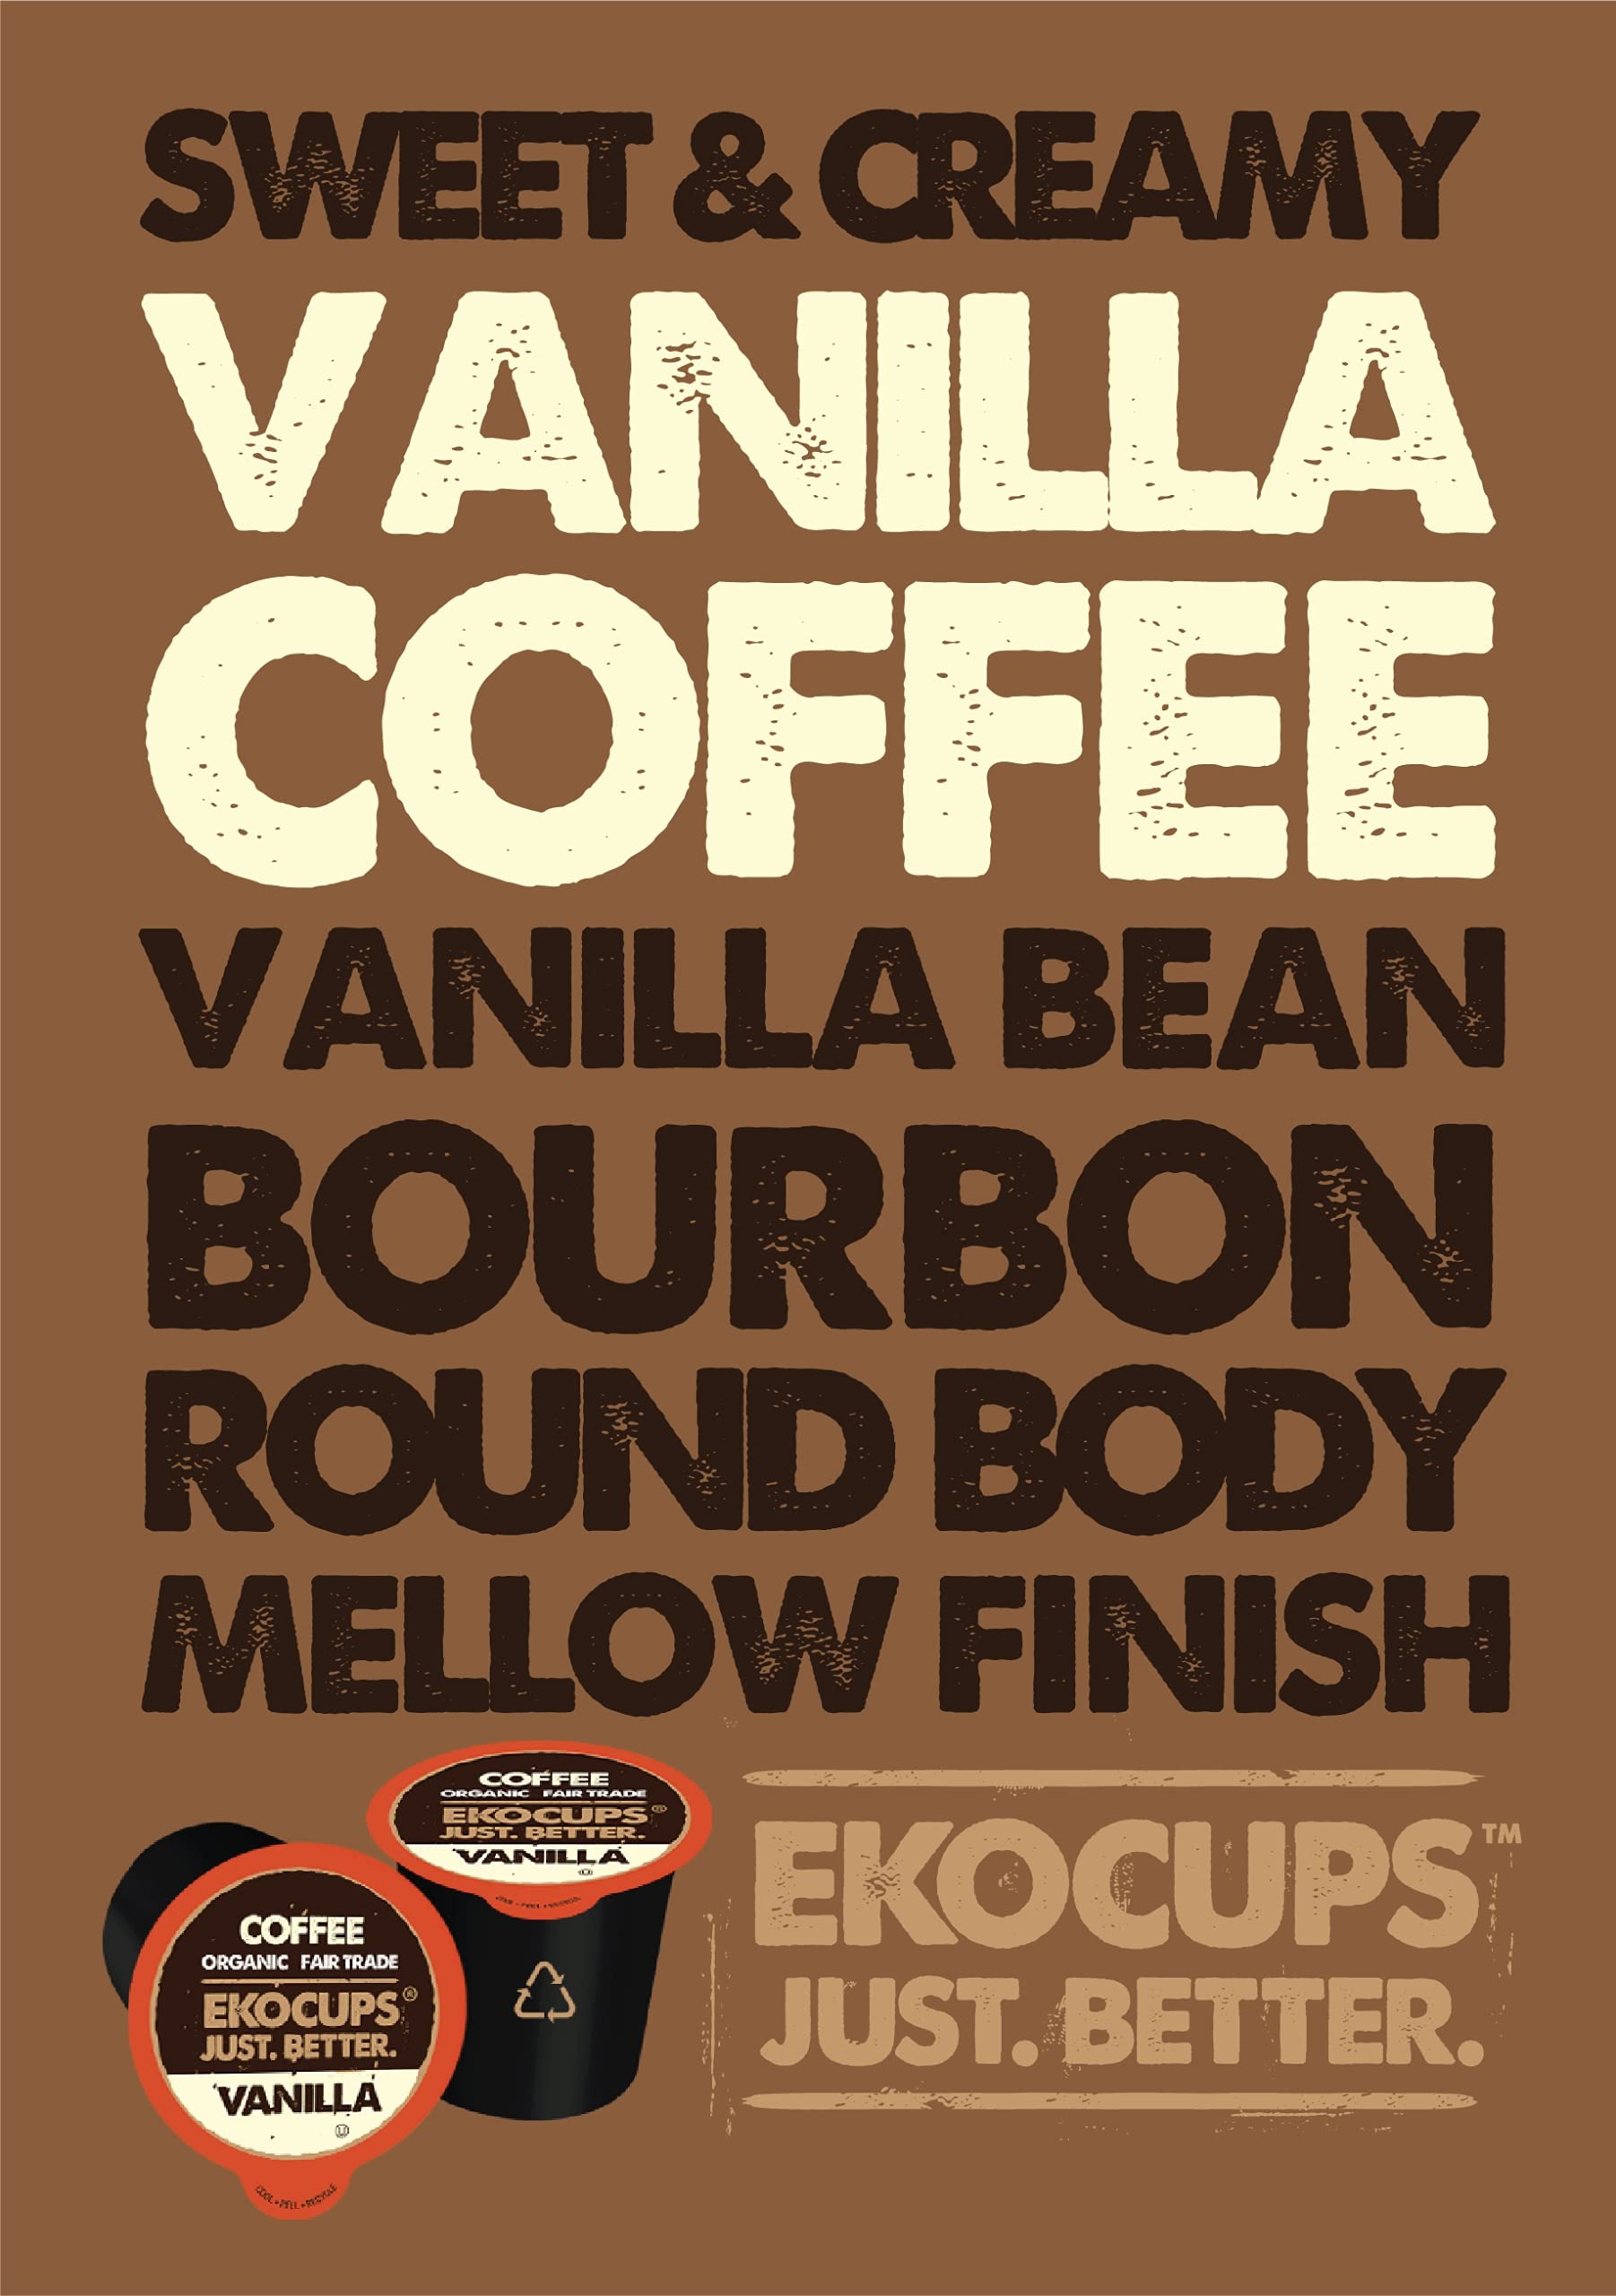
Item Name: EKOCUPS Organic French Vanilla Flavored Coffee Pods, Extra 30% More Coffee Per Cup, Artisan Fair Trade Medium Roast, French Vanilla Coffee for Keurig K Cups Machines, Recyclable Pods, 80 Count
Bullet Point 1: Sweet and creamy coffee with vanilla and bourbon notes, with a round body and mellow finish.
Bullet Point 2: Compatible with all Keurig K Cup Machines, including the new Keurig 2.0 brewer. Recyclable capsules using cool-peel-recycle technology, allowing our plastic cups to become recyclable by removing the lid and filter after brewing.
Bullet Point 3: 100% USDA Certified Organic, and Fair Trade artisan dark roast gourmet coffee in recyclable capsules. 13g of coffee packed into our Ekocups, 30% more coffee per cup than the average brand of single serve cups, for a richer cup of coffee that just tastes better.
Bullet Point 4: Ekocups are sugar free, zero carb, gluten-free, lactose free, certified OU kosher pareve, and vegan.
Bullet Point 5: Compatible with Keurig K-Cup brewers and other single serve brewers, not compatible with Keurig VUE. EKOCUPS has no affiliation with Keurig, Green Mountain or K-Cup; K-Cup is registered trademark of Keurig and/or Green Mountain.
Value: 80.0
Unit: Count

Price: 29.68